Enchanted Kingdom

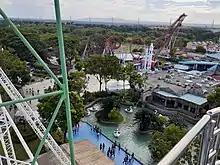
Aerial view of the theme park in October 2019, from the Wheel of Fate.

The initial design of the park presented to the Mamons by consultants, was heavily inspired by Philippine architecture. The concept was rejected since the Mamons preferred a fantasy-oriented design, with Mario Mamon saying it would result in visitors seeing what they see “outside in their normal lives” which he remarks would sort of "break the magic”.